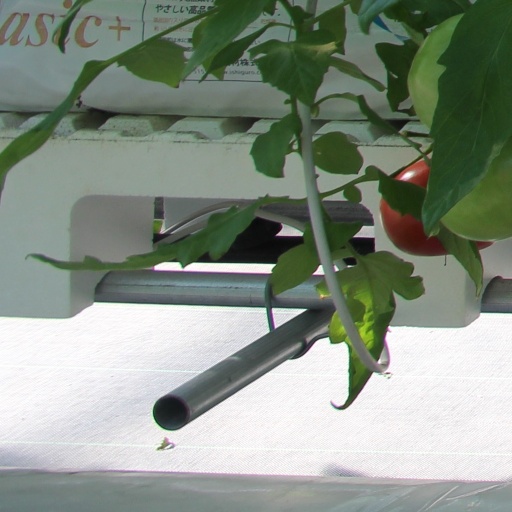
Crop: tomato